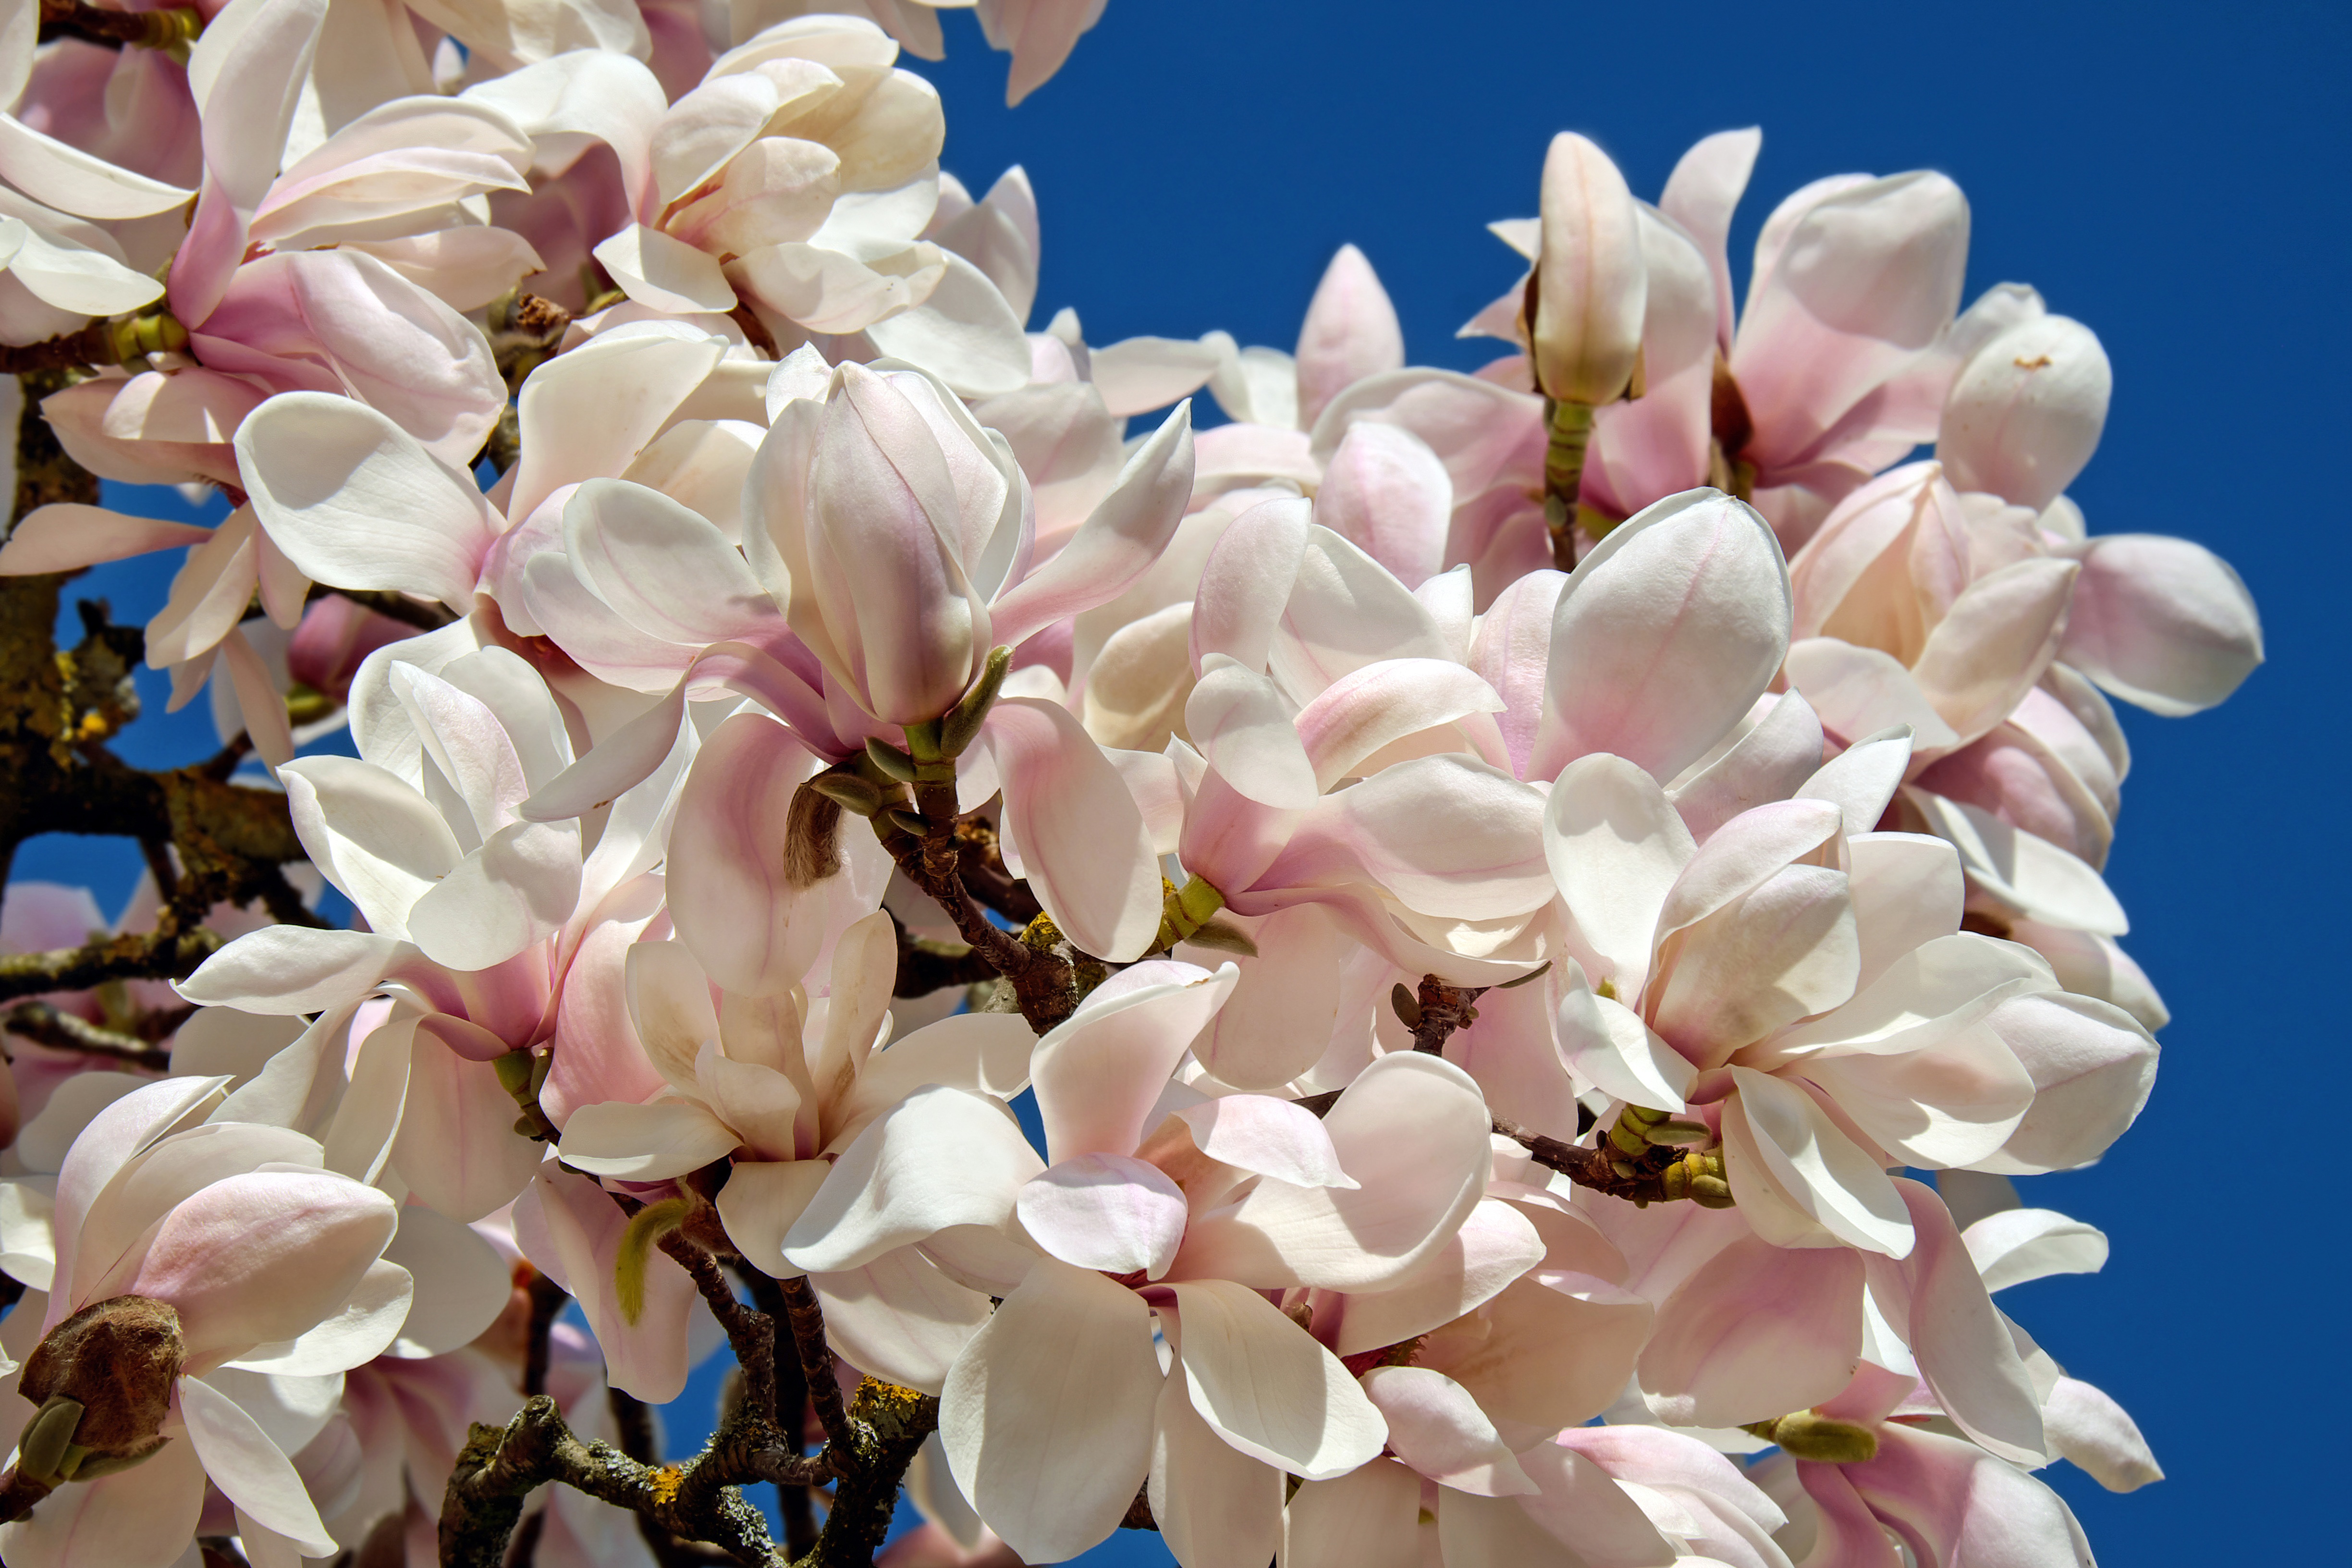
tree, branch, blossom, plant, flower, petal, bush, spring, botany, flora, flowers, shrub, ornamental, magnolia, magnoliaceae, fragrant, macro photography, ornamental plant, bl tenmeer, flowering plant, white pink, fr hlingsbl her, magnoliengewaechs, tulip magnolia, tulip tree, land plant